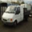
Label: truck